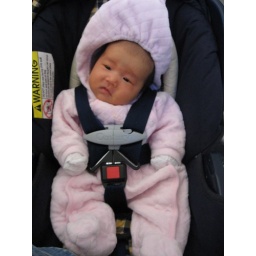
Olivia in car seat